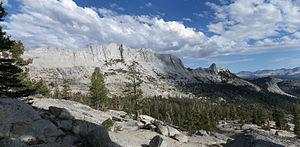
La crête Matthes est une crête de la Sierra Nevada, aux États-Unis. Elle culmine à 3 330 mètres d'altitude dans le comté de Mariposa, en Californie. Elle est protégée au sein de la Yosemite Wilderness, dans le parc national de Yosemite.